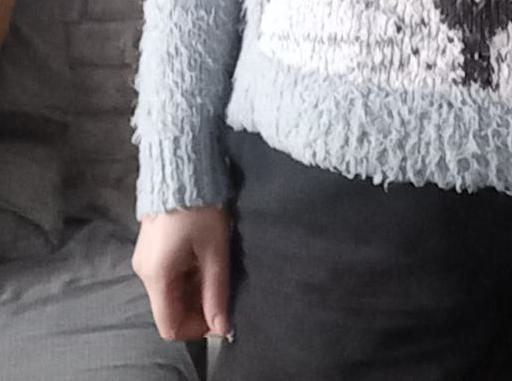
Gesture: no_gesture